Mikaela Shiffrin

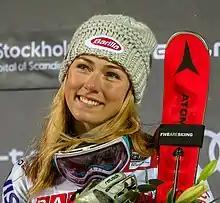
Shiffrin at the podium ceremony in Stockholm 2019 after winning her 14th race of the season, equalling Vreni Schneider's record. She advanced the record to 17 by the end of the season.

Between December 19 and January 9, Shiffrin won 8 of the 9 races on the World Cup circuit (4 SL, 2 GS, and 2 PSL). She made history by winning the very first FIS parallel slalom with the win in Courchevel, France. Then she won the slalom in Lienz, Austria, to finish her 2017 year. She started 2018 with a win in the City Event in Oslo, Norway, and became the first woman ever with 2 wins in City Event. Two days later, she won the slalom in Zagreb, Croatia. With wins in both the giant slalom and slalom at Kranjska Gora, Slovenia, Shiffrin clocked up her 39th, and 40th World Cup wins at age 22. She then won the slalom in Flachau, Austria to equal Annemarie Moser-Pröll's record of 41 World Cup wins before her 23rd birthday. She also became the first woman in history to win the first 5 World Cup races of a calendar year and the first one in 20 years (since Katja Seizinger) to win 5 straight World Cup races. After a third place in downhill, things stopped going her way. The rest of January had two 7th places and three races where she did not finish.